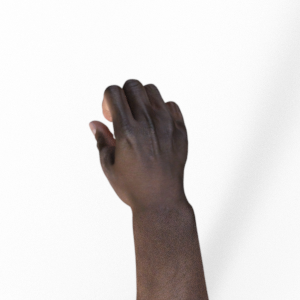
Label: rock